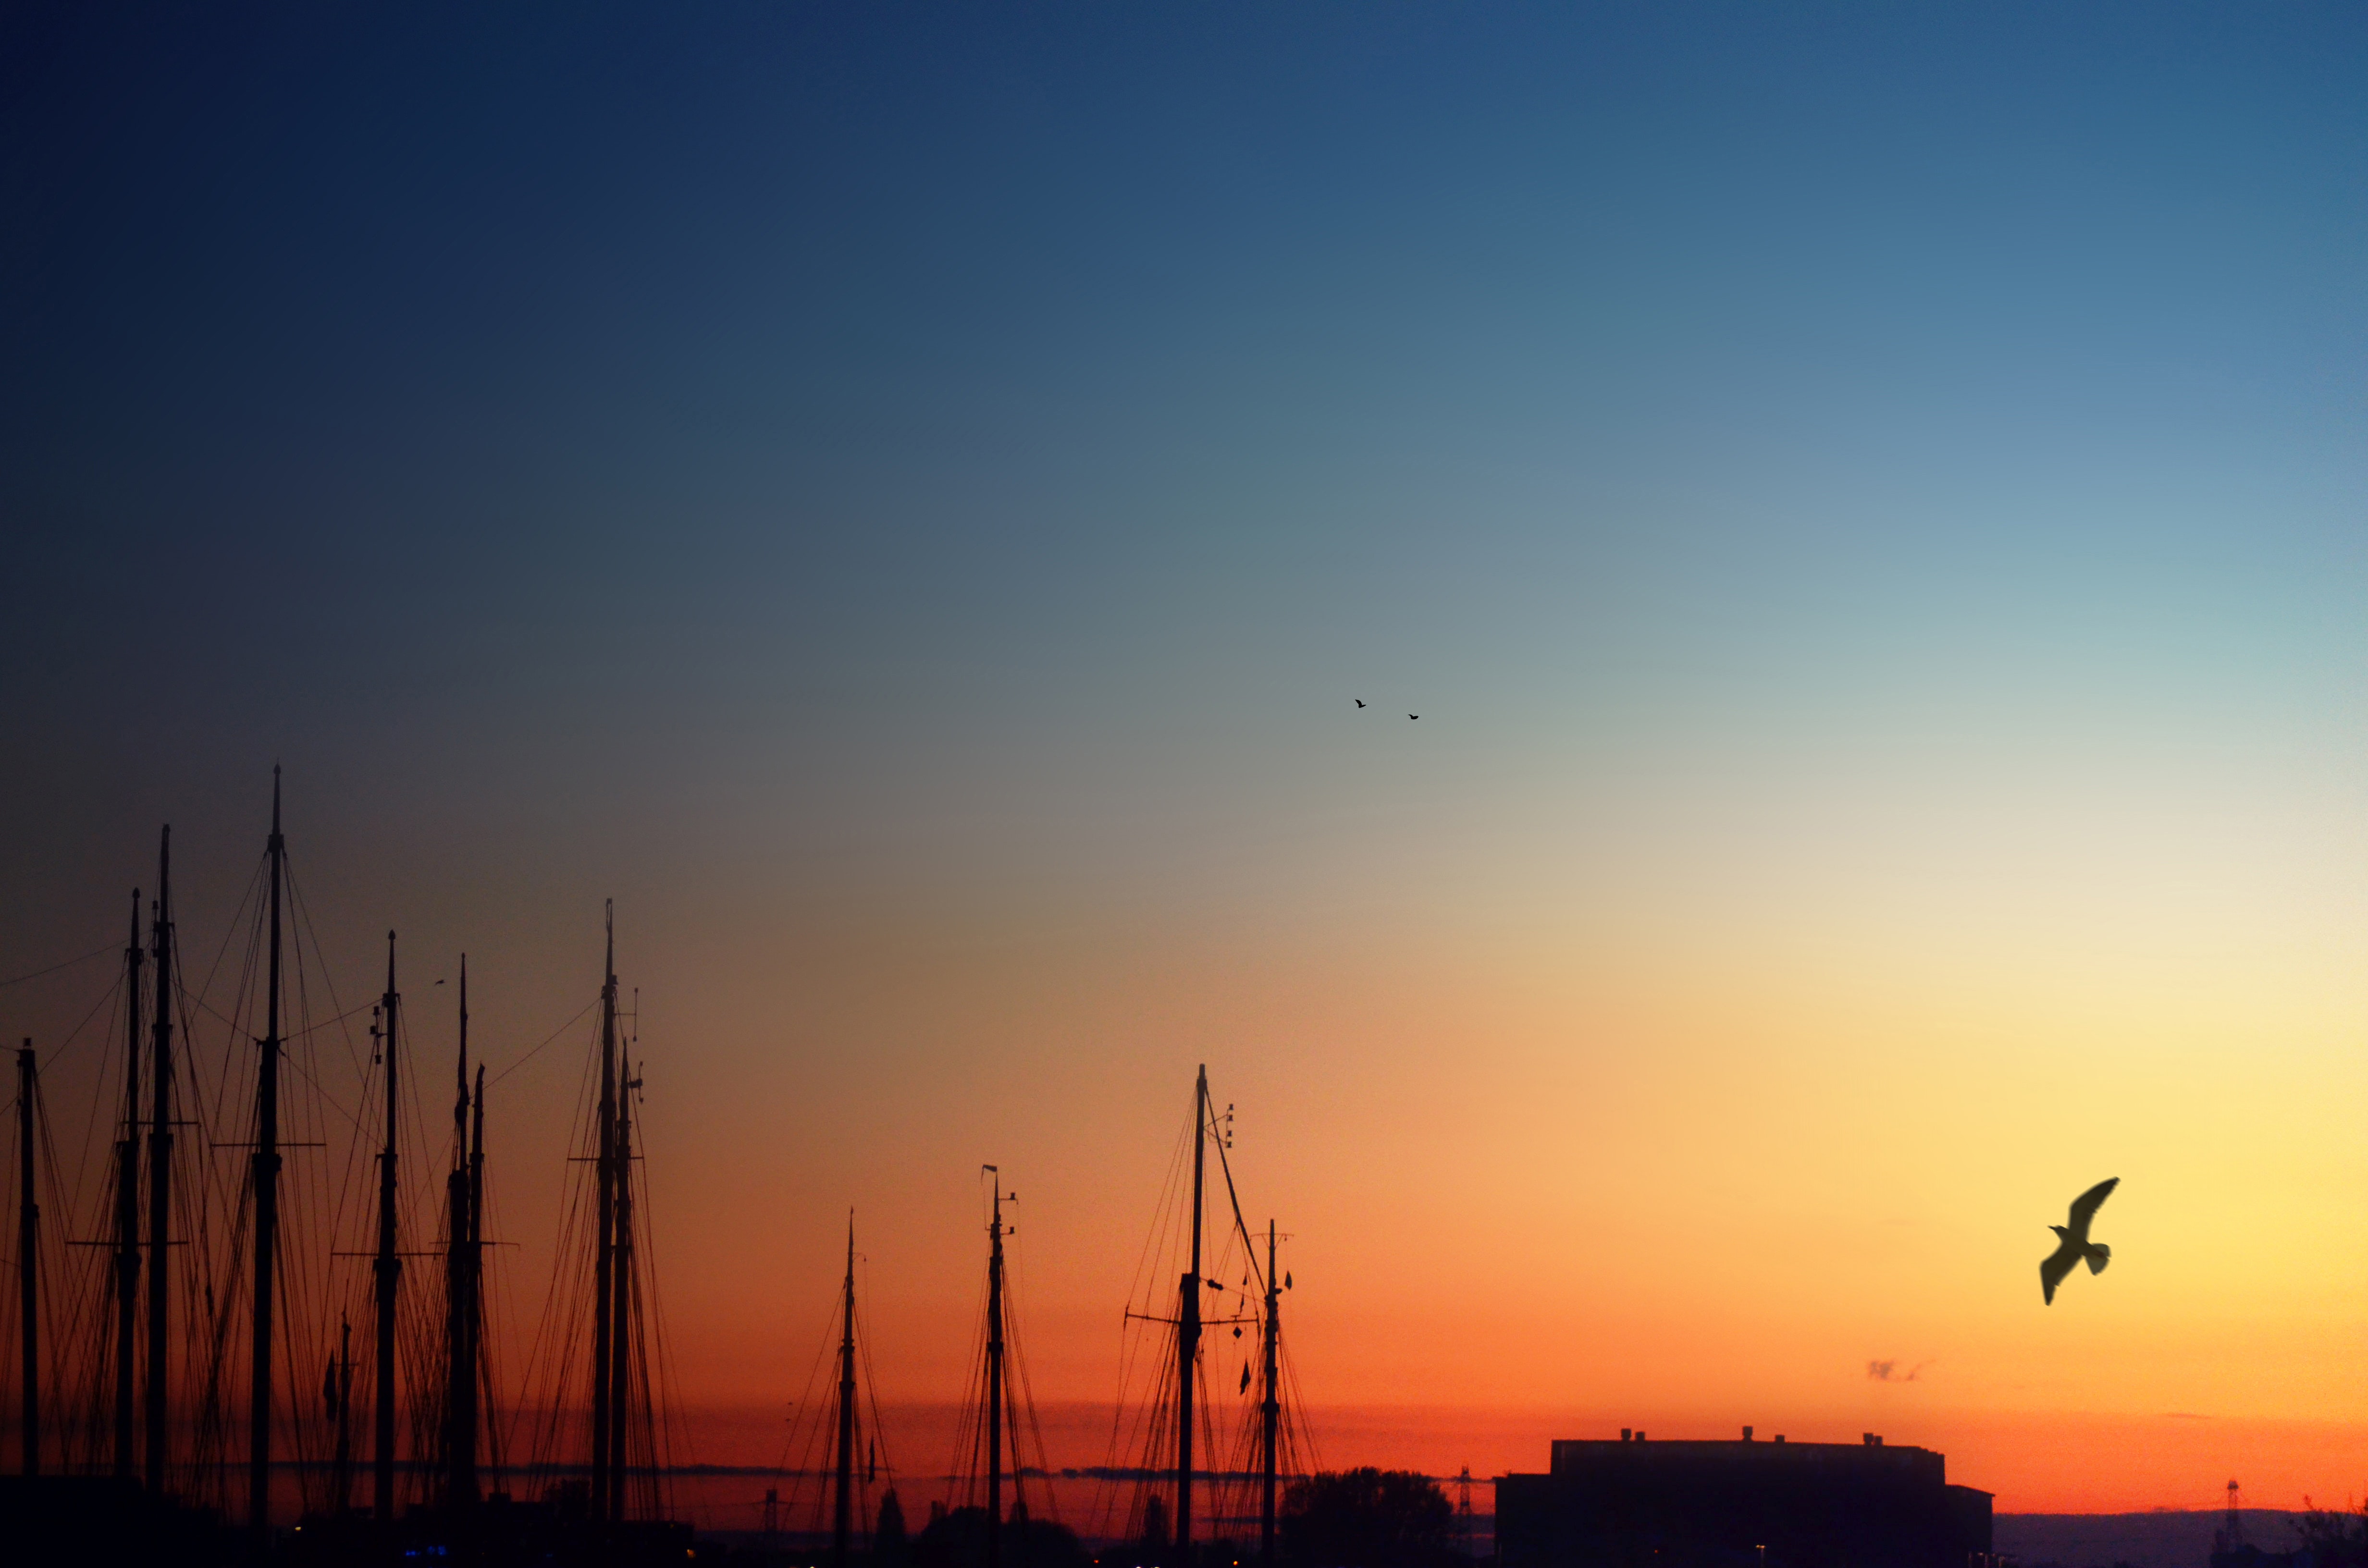
natural, sky, afterglow, evening, horizon, sunset, dusk, morning, cloud, sunrise, atmosphere, silhouette, calm, dawn, wind, sunlight, electricity, city